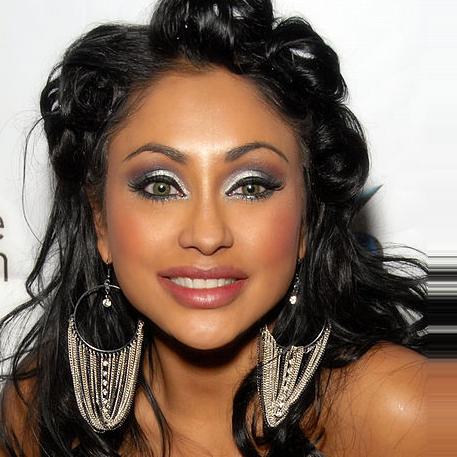
Age: 31